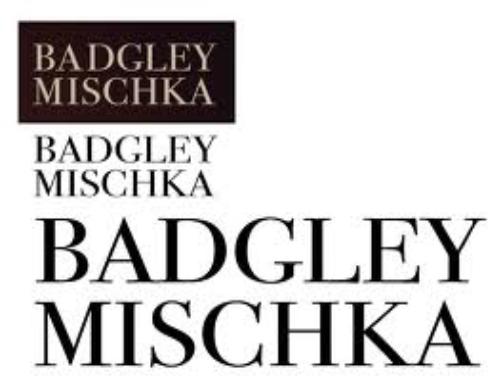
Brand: Badgley Mischka
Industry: Clothes